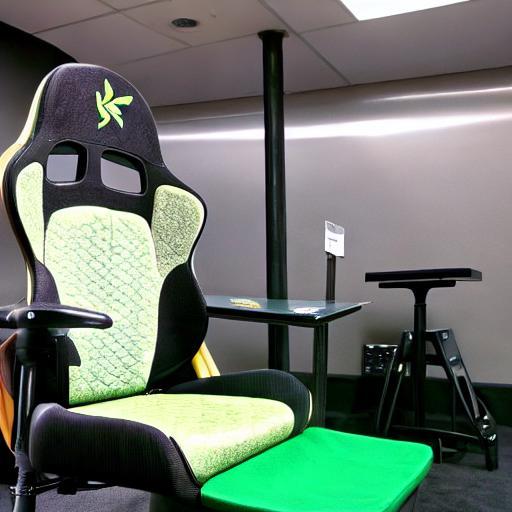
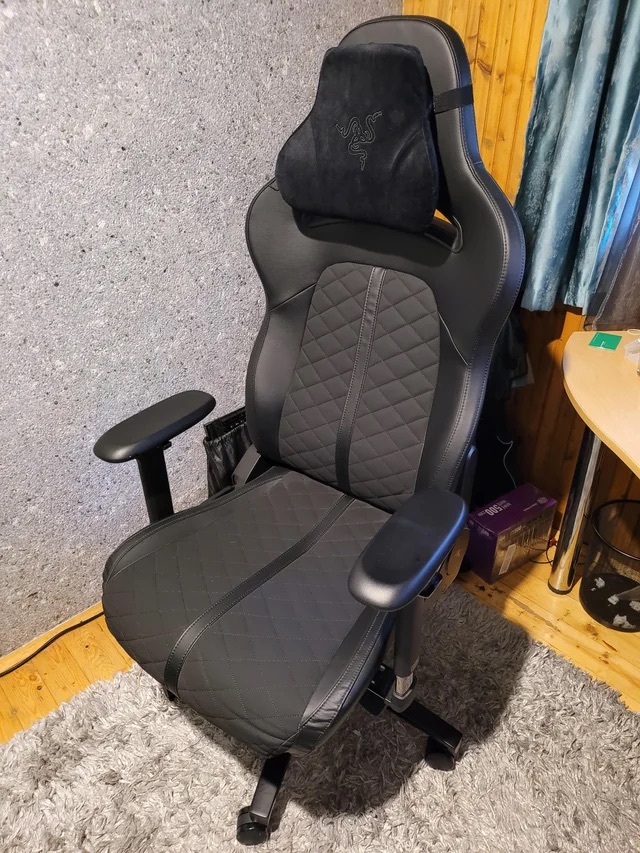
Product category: items_chair
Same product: no